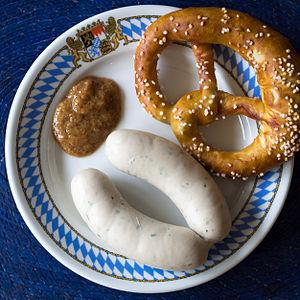
La saucisse blanche est une charcuterie bavaroise faite avec du veau et du porc, relevée de persil et de citron. Elle est apparue pour la première fois sur la table de clients du Gasthaus Zum Ewigen Licht, une auberge de Munich, il y a plus de cent cinquante ans. Deux spécificités lui sont propres. La première est qu'elle ne se consomme que le matin et surtout avant les douze coups de midi, au cours d'un rituel second petit déjeuner, le Brotzeit. La seconde est qu'elle marque une frontière culturelle, sinon gastronomique, la Weißwurstäquator, entre le sud de l'Allemagne et le centre et nord du pays, que les amateurs bavarois de saucisse blanche appellent dédaigneusement les « Prussiens ». Il existe aussi des saucisses blanches en Pologne, en Silésie, en Lorraine et en Alsace.